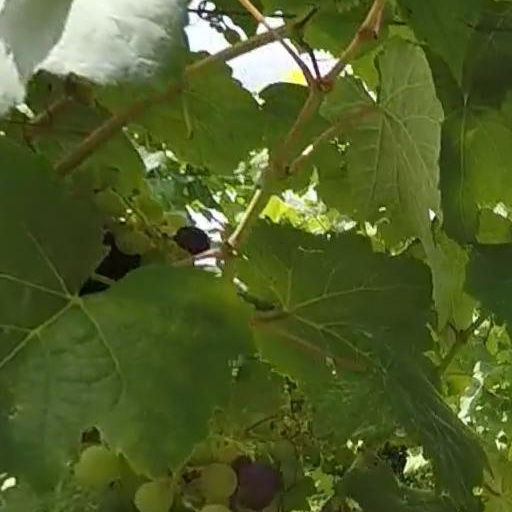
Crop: grape